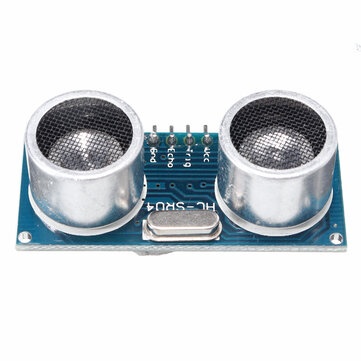
10Pcs Geekcreit Ultrasonic Module HC-SR04 Distance Measuring Ranging Transducer Sensor DC5V 2-450c
Description: Working Voltage : 5V(DC) Static Current: Less than 2mA. Output Signal: Electric frequency signal, high level 5V, low level 0V. Sensor Angle: Not more than 15 degrees. Detection Distance: 2cm-450cm. High Precision: Up to 0.3cm Input Trigger Signal: 10us TTL impulse Ech0 Signal : output TTL PWL signal Mode of connection: VCC trig(T) ech0(R) GND Use Method: Supply module with 5V, the output will be 5V while obstacle in range, or 0V if not.The out pin of this?module is used as a switching output when anti-theft module, and without the feet when ranging modules. Note : the module should be inserted in the circuit before been power, which avoid producing high level?of misoperation;if not, then power again. Module Working Principle: 1. Adopt IO trigger through supplying at least 10us of high level signal. 2. The module automatically send eight 40khz square wave and automatically detect whether receive?the returning pulse signal. 3. If there is signals returning, through outputting high level and the time of high level continuing is?the time of that from the ultrasonic transmitting to receiving. Test distance =(high level time * sound (340M/S) / 2. Note: This module is not suitable to connect with electric power, if you need to connect this module with?electronic power,then let the GND terminal of this module to be connected first,otherwise, it will affect the?normal work of the module Package Included: 10 x HC-SR04 Ultrasonic Module Distance Measuring Transducer
Brand: ZHIQIAN
Category: Electronics > Audio > Audio Accessories > Speaker Accessories > Tactile Transducers